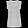
Label: Shirt